1959 South American Championship (Argentina)

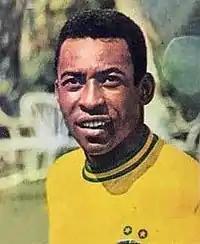
Pelé, top scorer

With eight goals, Pelé of Brazil is the top scorer in the tournament. In total, 86 goals were scored by 36 different players, with only one of them credited as own goal.